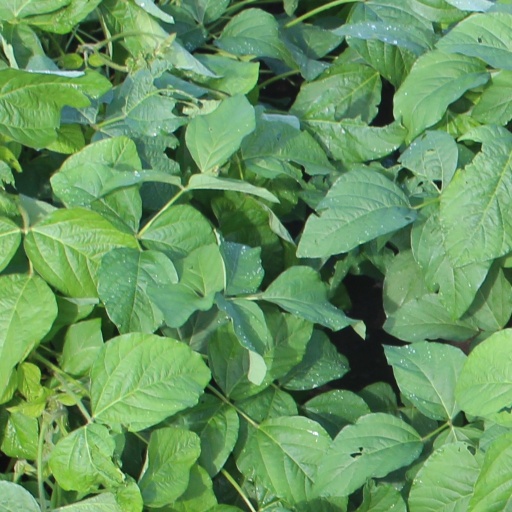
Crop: soybean